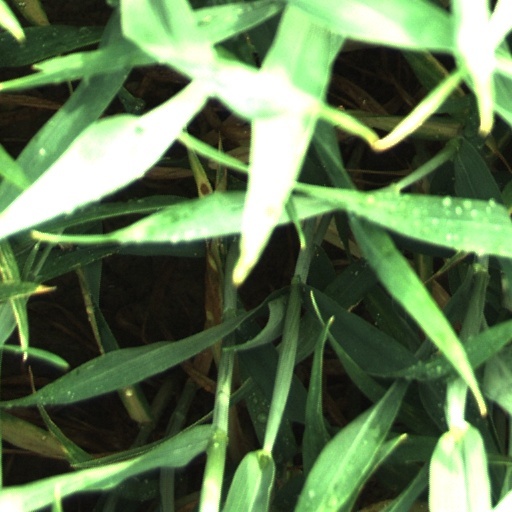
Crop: wheat